Miller Place Historic District

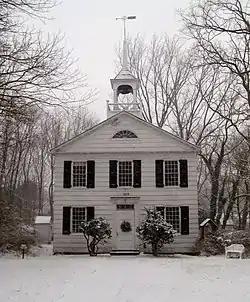
Miller Place Academy, December 2008

Miller Place Historic District is a national historic district located at Miller Place in Suffolk County, New York. The district contains 27 contributing buildings. It encompasses a concentration of the rural vernacular architecture characteristic of Long Island from the mid-18th through late 19th century. They are largely 1- to -story, wood-frame dwellings sheathed in clapboard or wood shingles. Also included is the Miller Place Academy building.